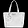
Label: Bag